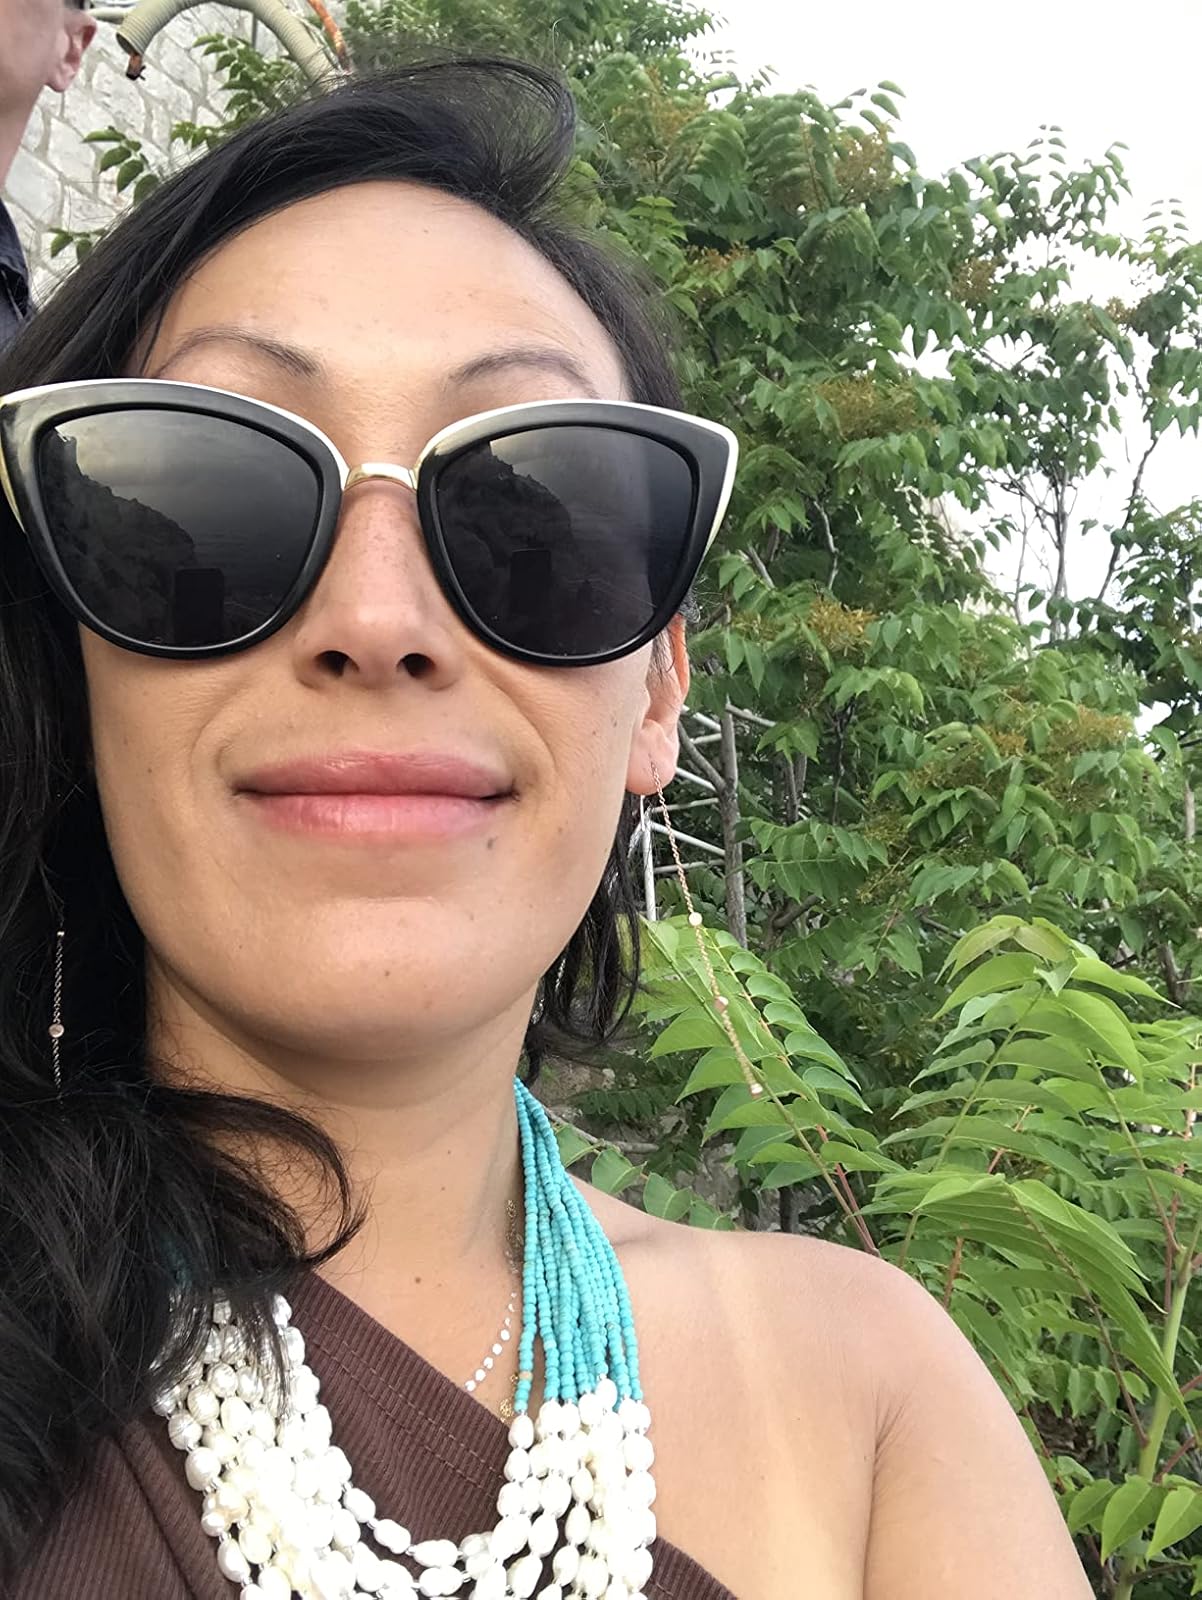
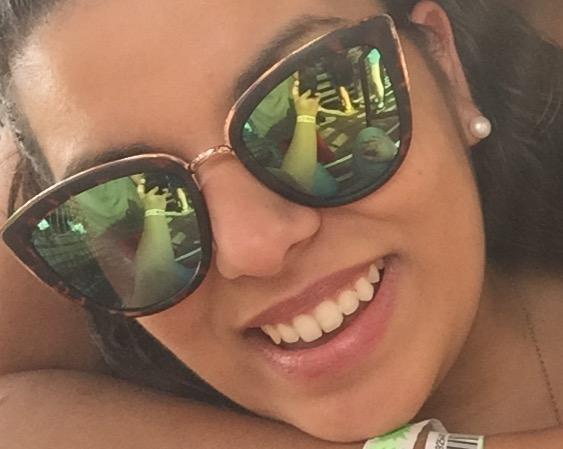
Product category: accessories_sunglasses
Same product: no